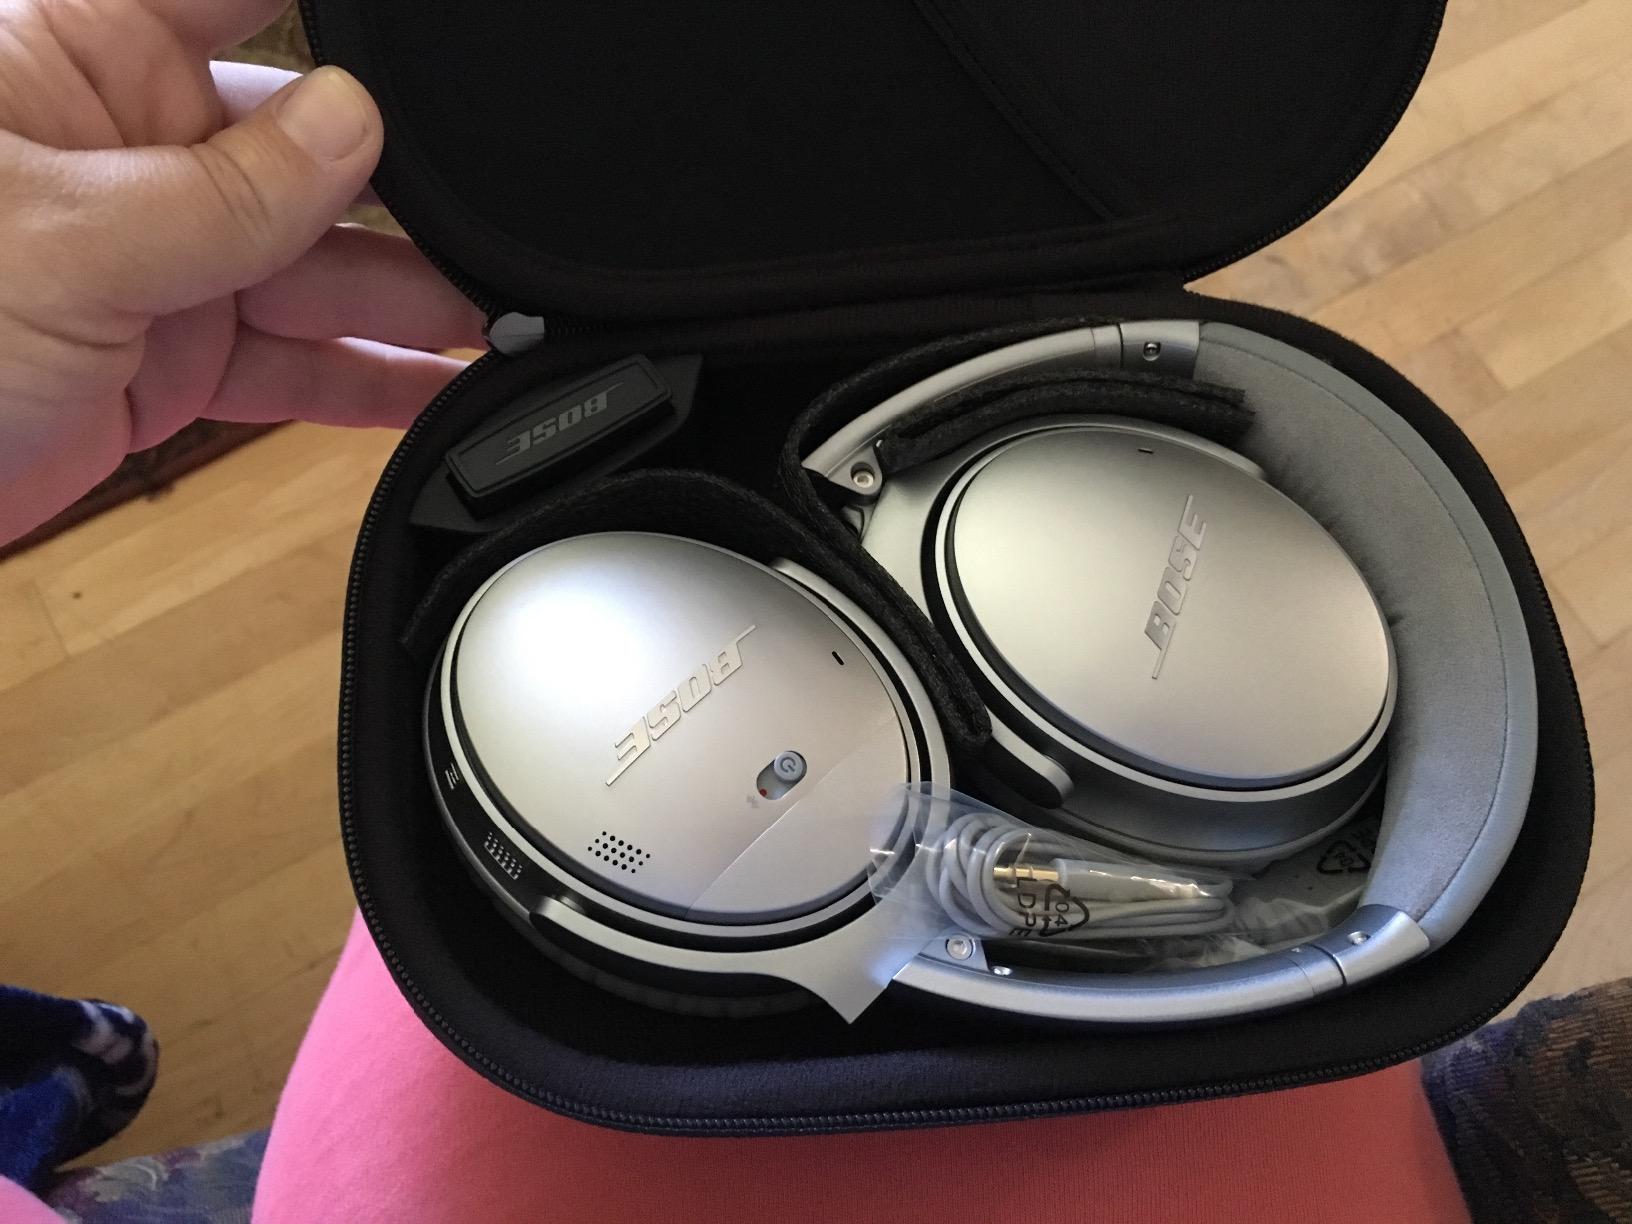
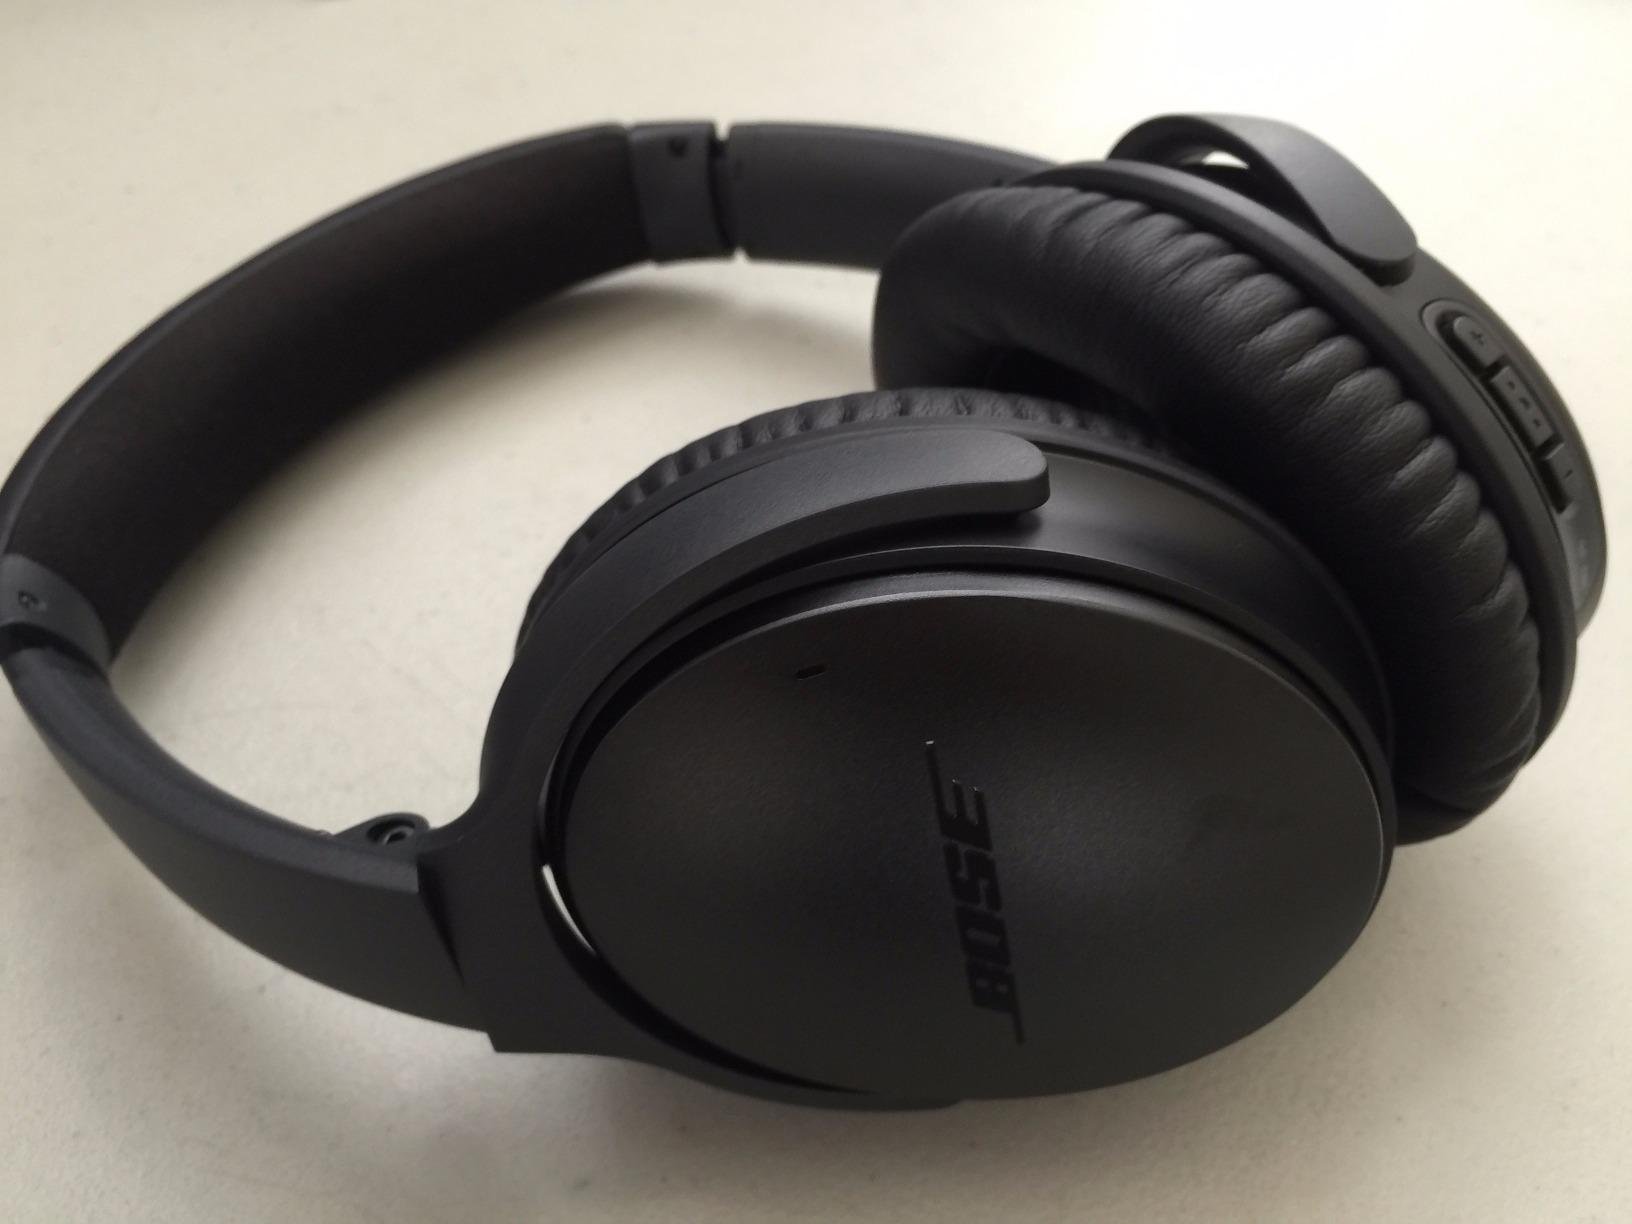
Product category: headphones
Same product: no